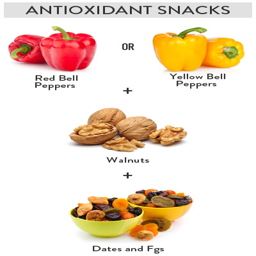
cancer - busting foods to the rescue !